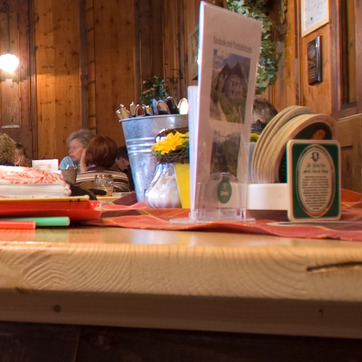
Material: plastic